Dushanbe

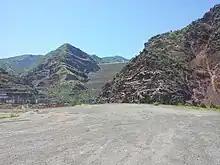
Nurek Dam

The Dushanbe trolleybus system began on 6 April 1955 when a trolleybus administration was organized in the city. On 1 May 1955, the first Trolza trolleybus began operation on Lenin Avenue, the main avenue of Dushanbe. Routes continued to be added in 1957 and 1958 and in 1967, 9 routes were opened and the length of the network reached . The collapse of the Soviet Union led to a crisis in the system, as fuel increased in price and looting became a consistent problem, with one incident occurring at the central bus station leading to the temporary suspension of lines. During the period, the number of trolleybuses declined from a high of 250 during the late 1980s to only 45–50. 100 new trolleybuses were ordered in 2004 which were delivered a couple years after and aided in the resumption of service.